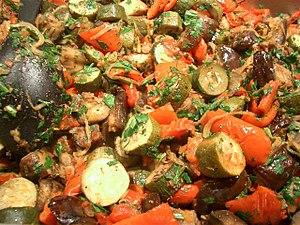
Ratatouille
De nombreux mets sont préparés avec des aubergines comme ingrédient principal ou essentiel dans différentes régions du monde, principalement le bassin méditerranéen, le Moyen-Orient, la Turquie, le Caucase, l'Iran et le Sous-continent indien.